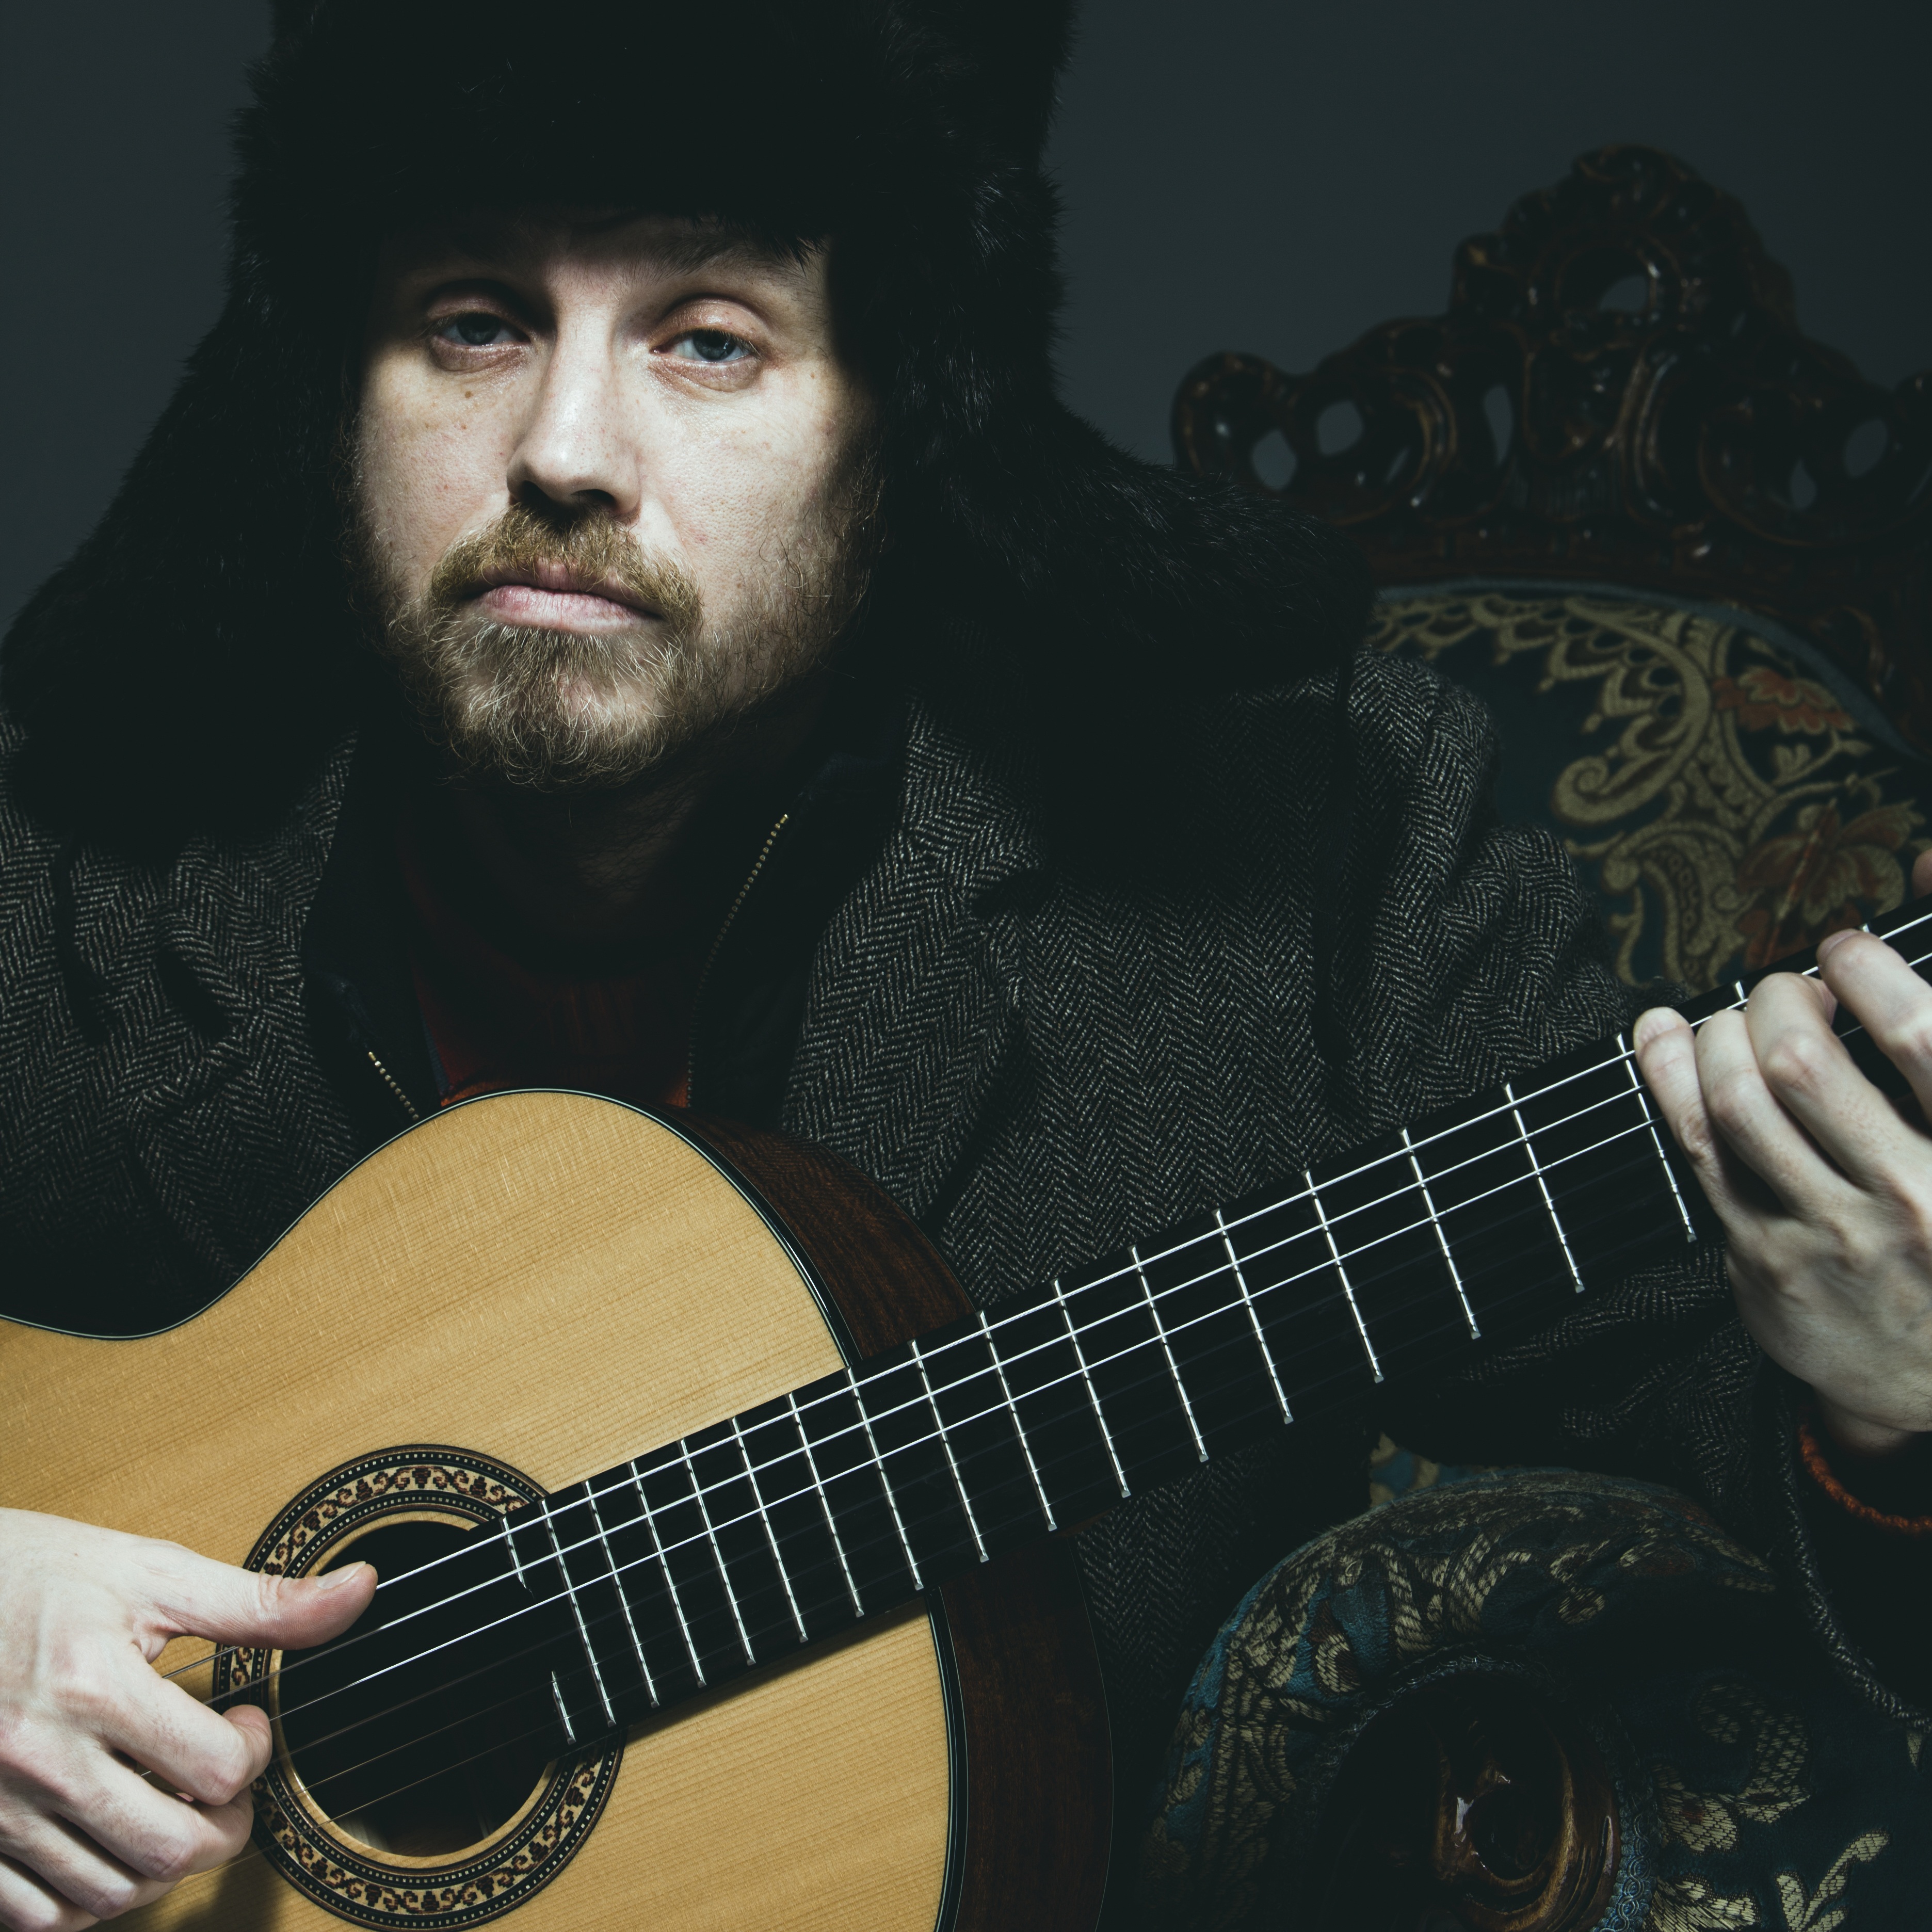
man, music, guitar, acoustic guitar, coat, playing, musician, black, musical instrument, bassist, funny, bizarre, strange, guitarist, bass guitar, oblique, album cover, string instrument, plucked string instruments, slide guitar, urss, ushanka, russian hat